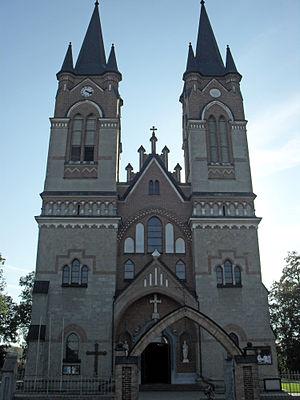
Otfinów est une localité polonaise de la gmina de Żabno, située dans le powiat de Tarnów en voïvodie de Petite-Pologne.